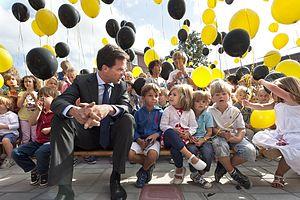
Mark Rutte, né le 14 février 1967 à La Haye, est un homme d'État néerlandais. Membre du Parti populaire pour la liberté et la démocratie, il est Premier ministre des Pays-Bas depuis le 14 octobre 2010.